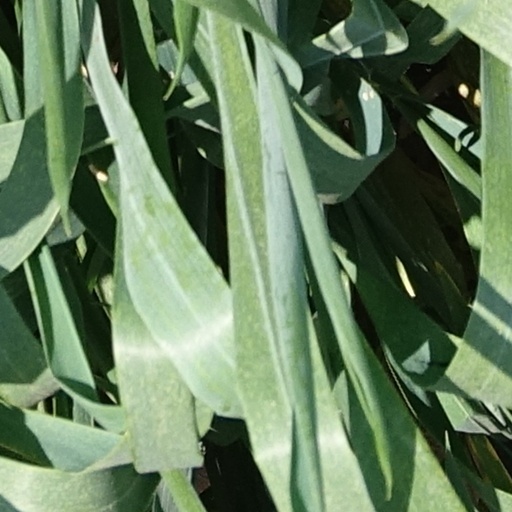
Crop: wheat